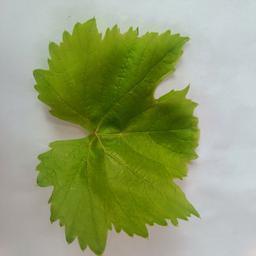
Label: Healthy Leaves